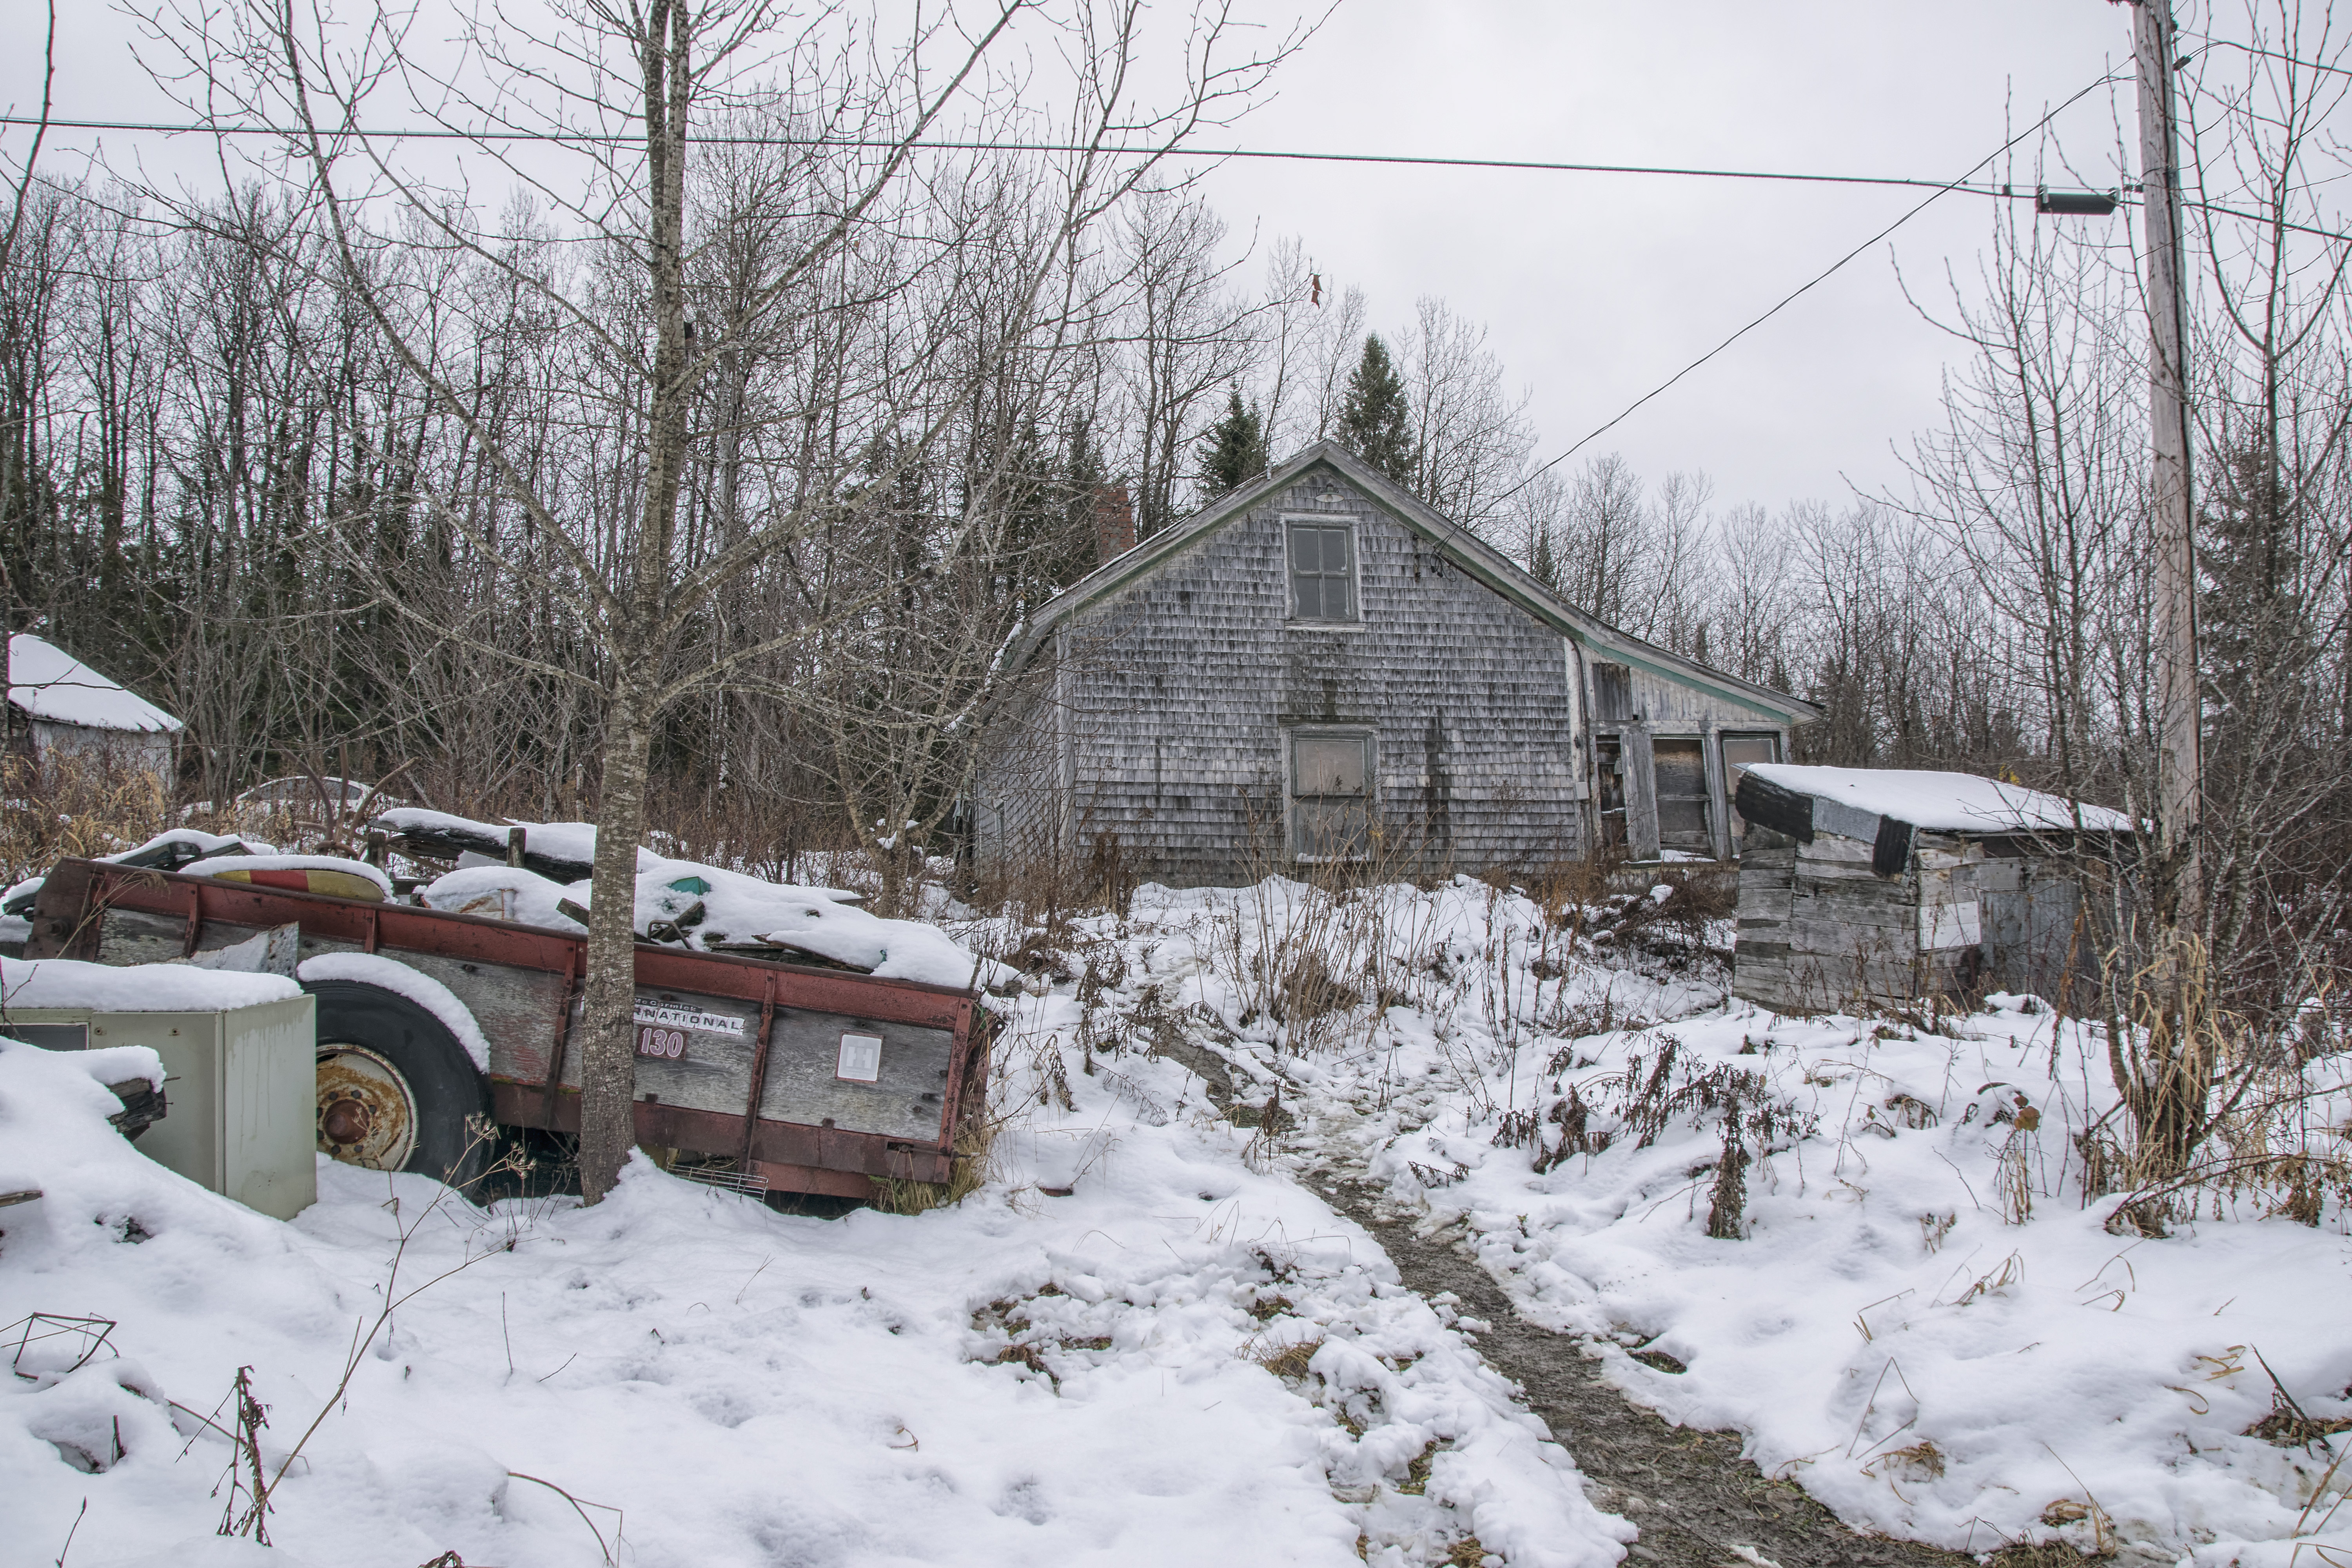
nature, snow, winter, weather, season, canada, blizzard, quebec, sherbrooke, freezing, geological phenomenon, winter storm, sugar house